Chylomicron

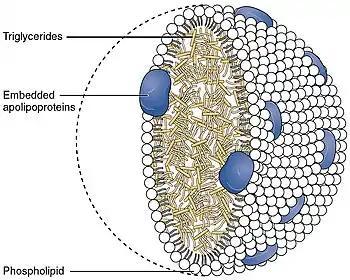

Chylomicrons (from the Greek χυλός, chylos, meaning "juice" (of plants or animals), and micron, meaning "small"), also known as ultra low-density lipoproteins (ULDL), are lipoprotein particles that consist of triglycerides (85–92%), phospholipids (6–12%), cholesterol (1–3%), and proteins (1–2%). They transport dietary lipids, such as fats and cholesterol, from the intestines to other locations in the body, within the water-based solution of the bloodstream. ULDLs are one of the five major groups lipoproteins are divided into based on their density. A protein specific to chylomicrons is ApoB48.